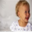
Label: girl